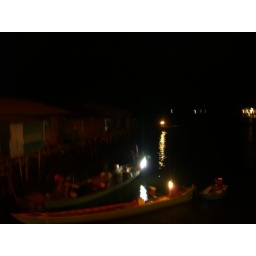
Fishing boats at night, taken from the bridge in Koh Kong.